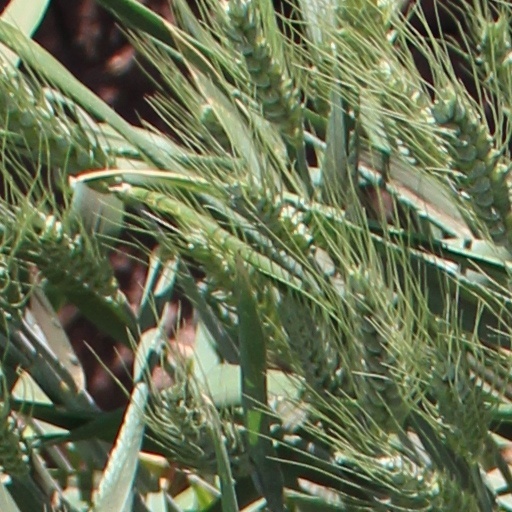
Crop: wheat